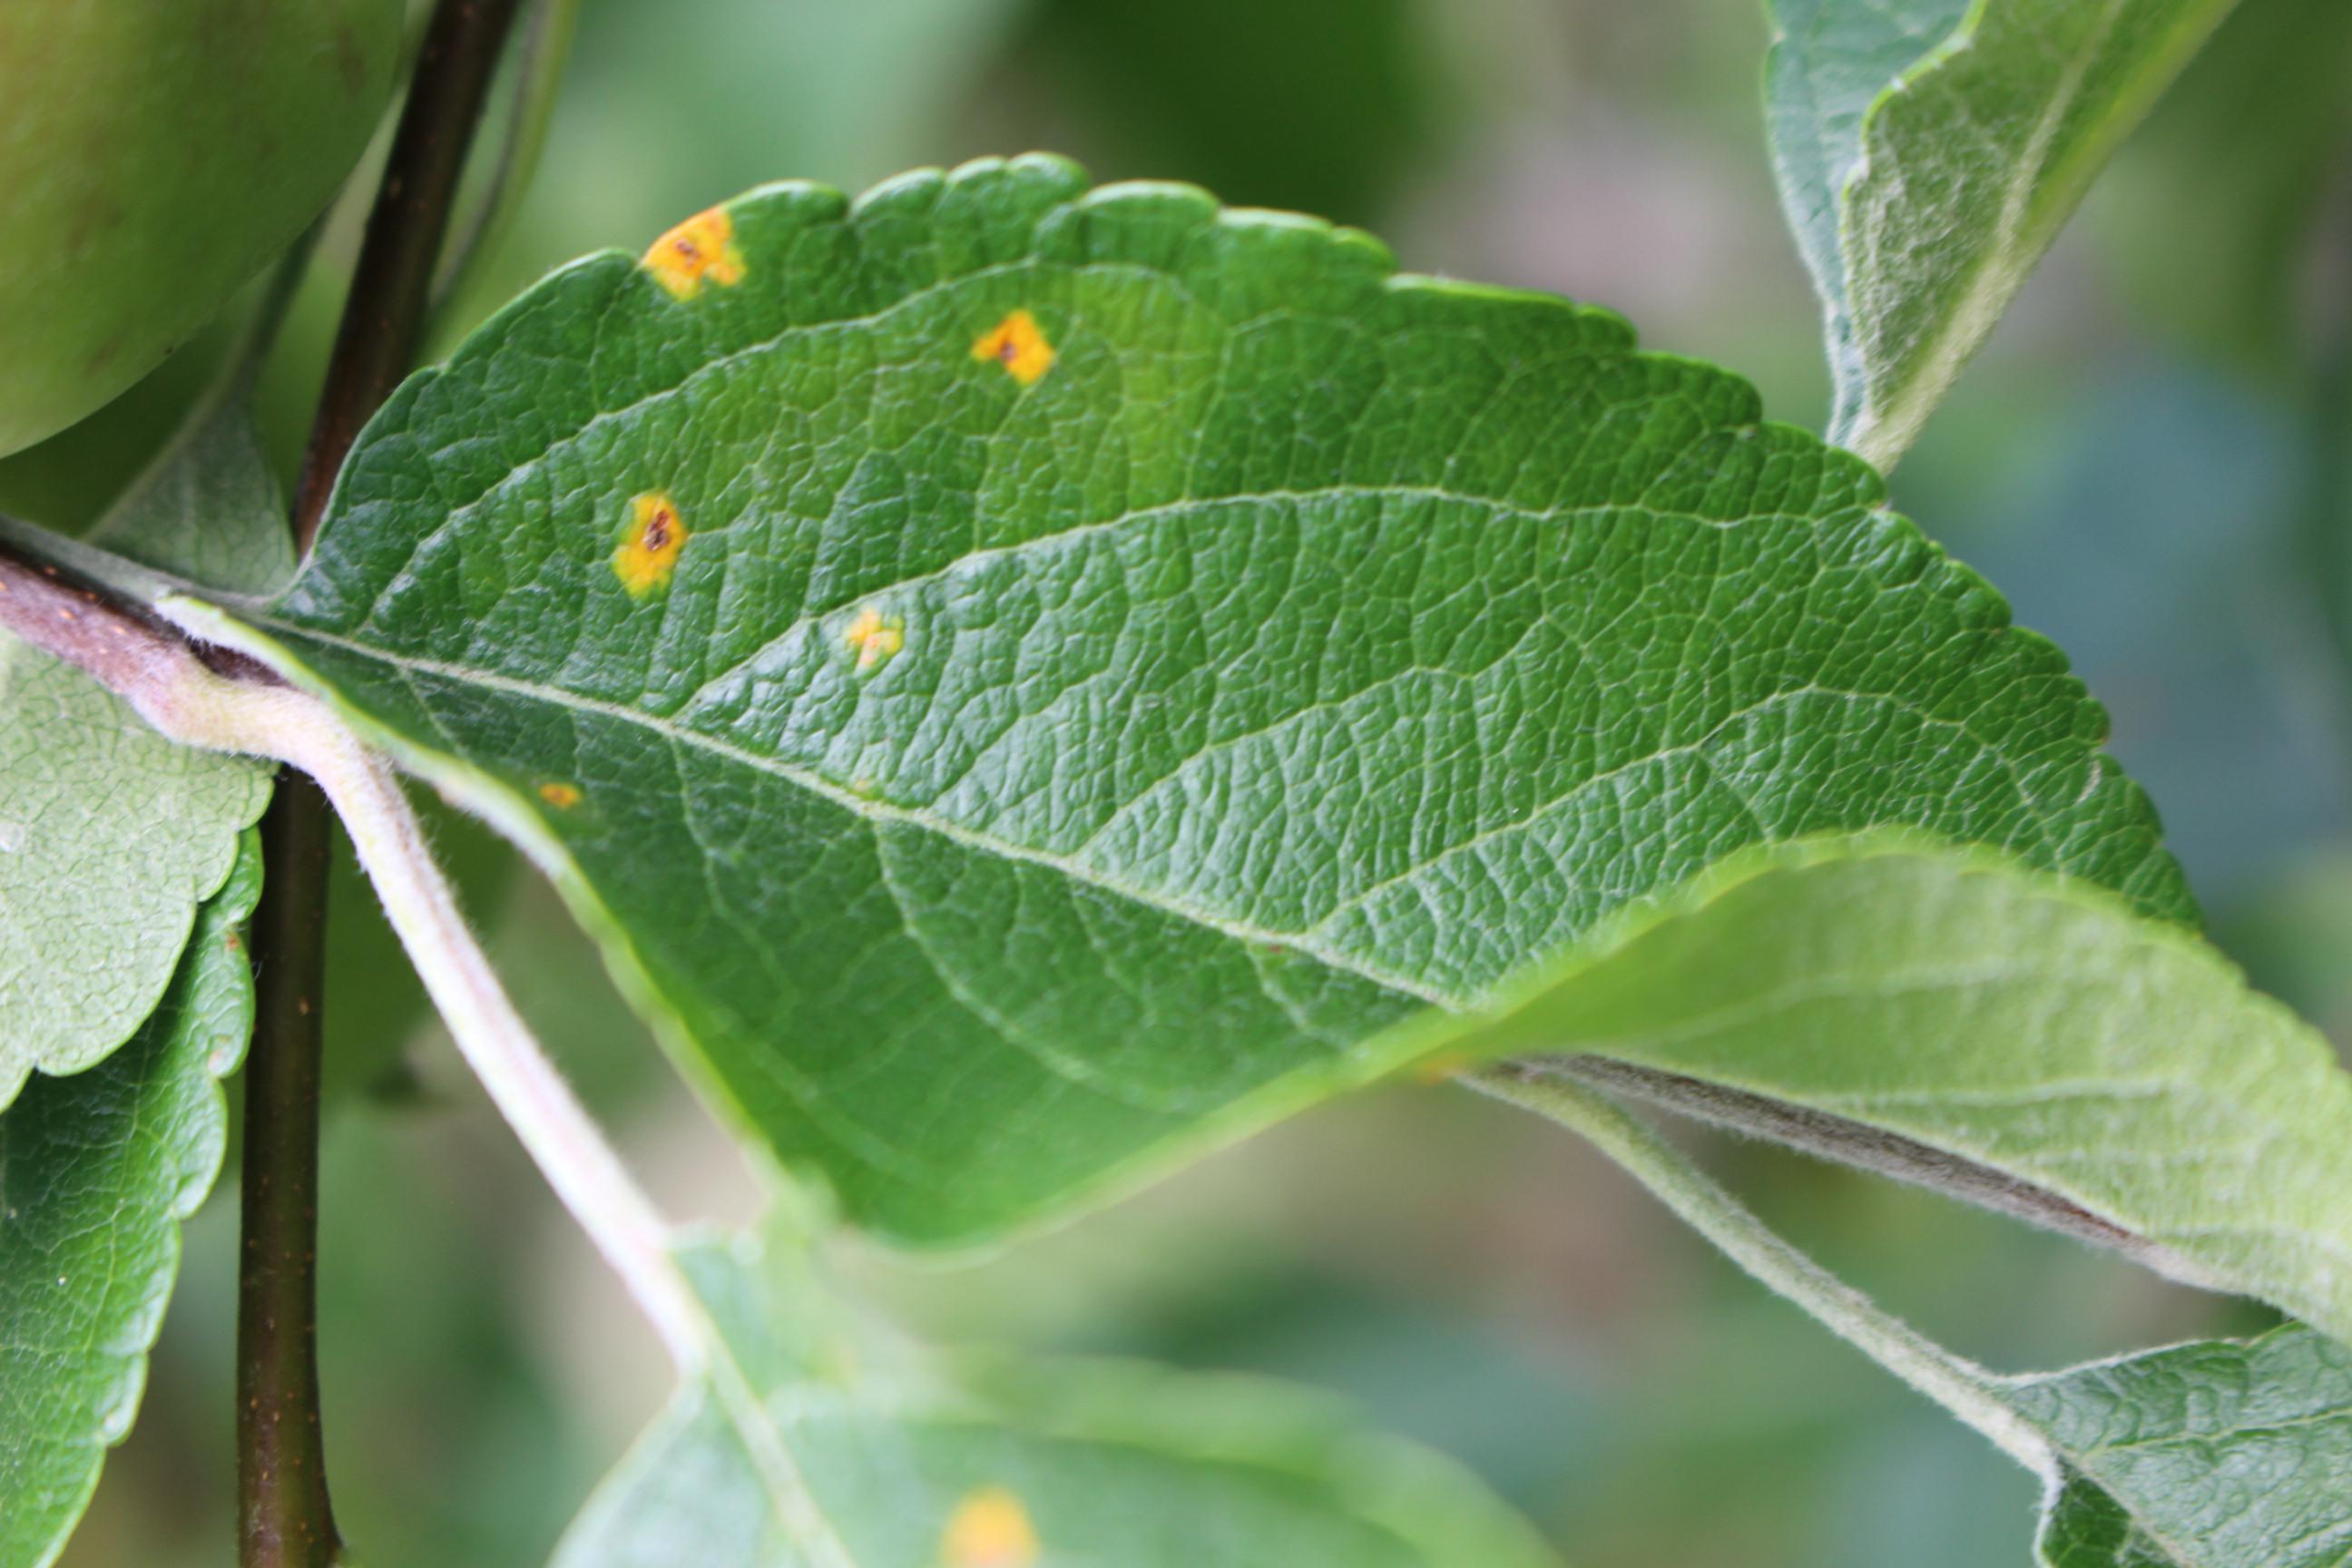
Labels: rust